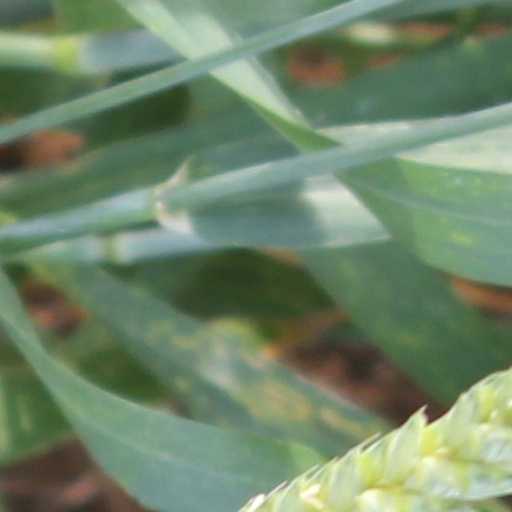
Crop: wheat